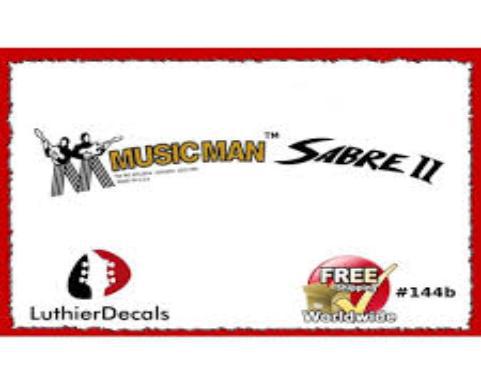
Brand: music man-2
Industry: Leisure